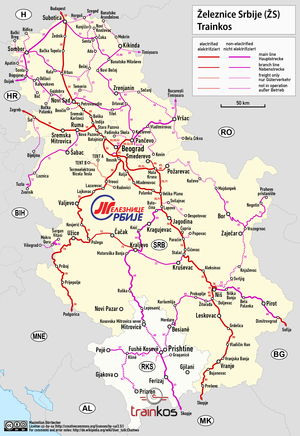
La Serbie /sɛʁ.bi/, en forme longue la république de Serbie, en serbe : Srbija /sř̩.bi.ja/ et Republika Srbija, en serbe en écriture cyrillique : Сpбија et Република Сpбија, est un État des Balkans occidentaux et de l’Europe du Sud, parfois située en Europe centrale ; son régime politique est de type démocratie parlementaire monocamérale. La Serbie est frontalière de la Roumanie à l'est-nord-est, de la Bulgarie au sud-est, de la Macédoine du Nord au sud-sud-est, du Kosovo au sud, du Monténégro au sud-ouest, de la Bosnie-Herzégovine à l'ouest, de la Croatie au nord-ouest et de la Hongrie au nord-nord-ouest. Sa capitale est Belgrade.
Železnice Srbije est la compagnie nationale de chemin de fer de Serbie. Elle gère un réseau ferré de 4 093 km, dont 1 279 km électrifiés.
Le transport ferroviaire en Serbie est constitué d'un réseau ferroviaire à écartement normal, 1 435 mm.